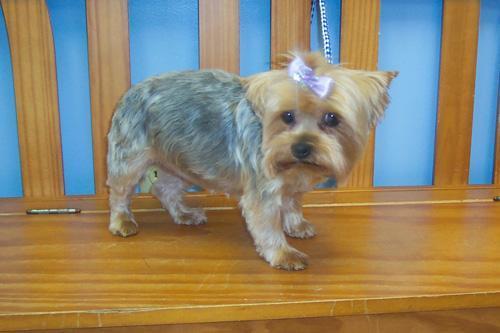
Norwich_terrier